Oliver Konsa

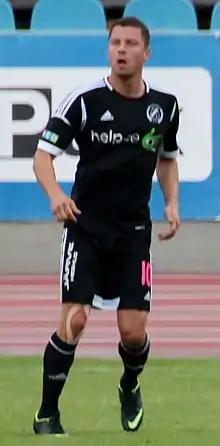
Konsa in 2012

Oliver Konsa (born 4 March 1985) is an Estonian former professional footballer. He played the position of striker.